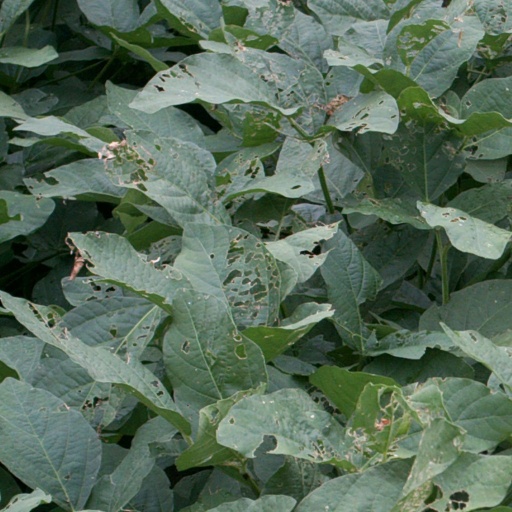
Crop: soybean